Tail chasing

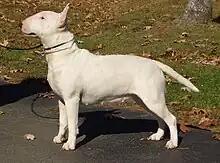
Bull Terrier, one of the most common tail chasers

Tail chasing and other compulsive behaviours in dogs, such as fly snapping and blanket suckling, have been associated with breed, stressful situations, seizures, and possibly the CDH2 gene. Tail chasing behaviour is most common in Bull Terriers and German Shepherds, but can also be seen in other breeds, like Doberman Pinschers and Shiba Inus. A study in Japan found significant effect of breed on tail chasing, while another found bull terriers and German Shepherds had the earliest onset of the behaviour.